Ilfracombe branch line

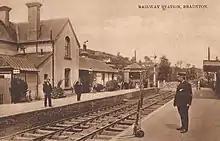
Braunton station in the early twentieth century

In 1875 the Barnstaple and Ilfracombe Railway was amalgamated with the LSWR, following an authorising act of Parliament of 16 July 1874.